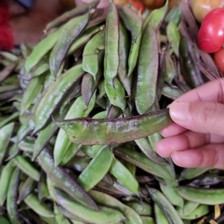
Label: others